Jacob Ephraim Polzin

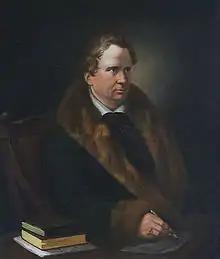
c. 1830 portrait by Rudolph Suhrlandt

Jacob Ephraim Polzin (1778 – 18 November 1851) was a German Neoclassical architect active in Bremen, Germany.